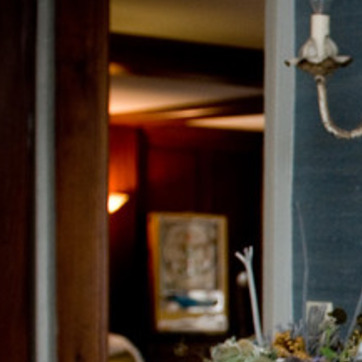
Material: wood